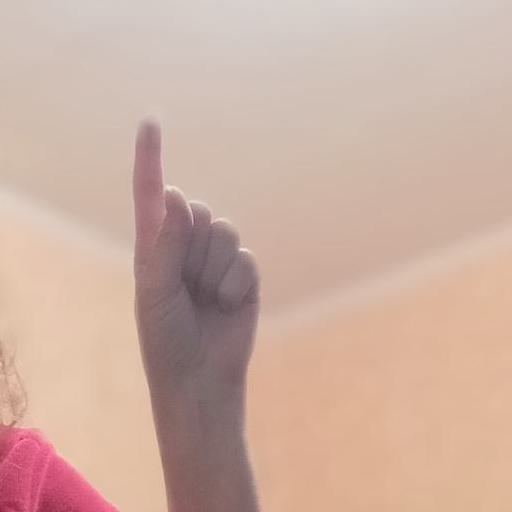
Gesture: one